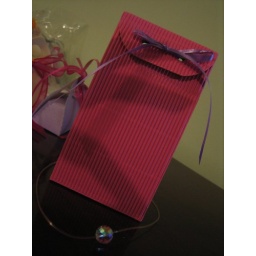
crystal necklace in paper bag